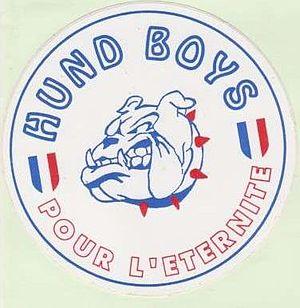
autocollant du Kop Of Hund Boys, groupe de supporters du SM Caen
Les supporters du Stade Malherbe Caen encouragent et soutiennent le club de football français du Stade Malherbe Caen. Ce club étant un des principaux clubs de football de Normandie, les supporters du club sont originaires de toute la région.